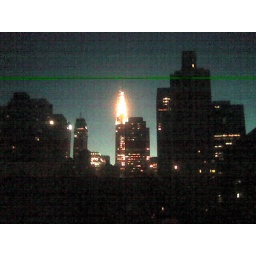
chrysler building from my bedroom early in the morn